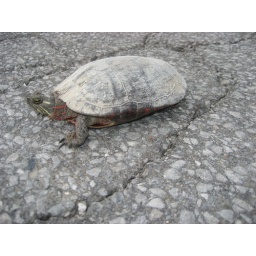
turtle in the road